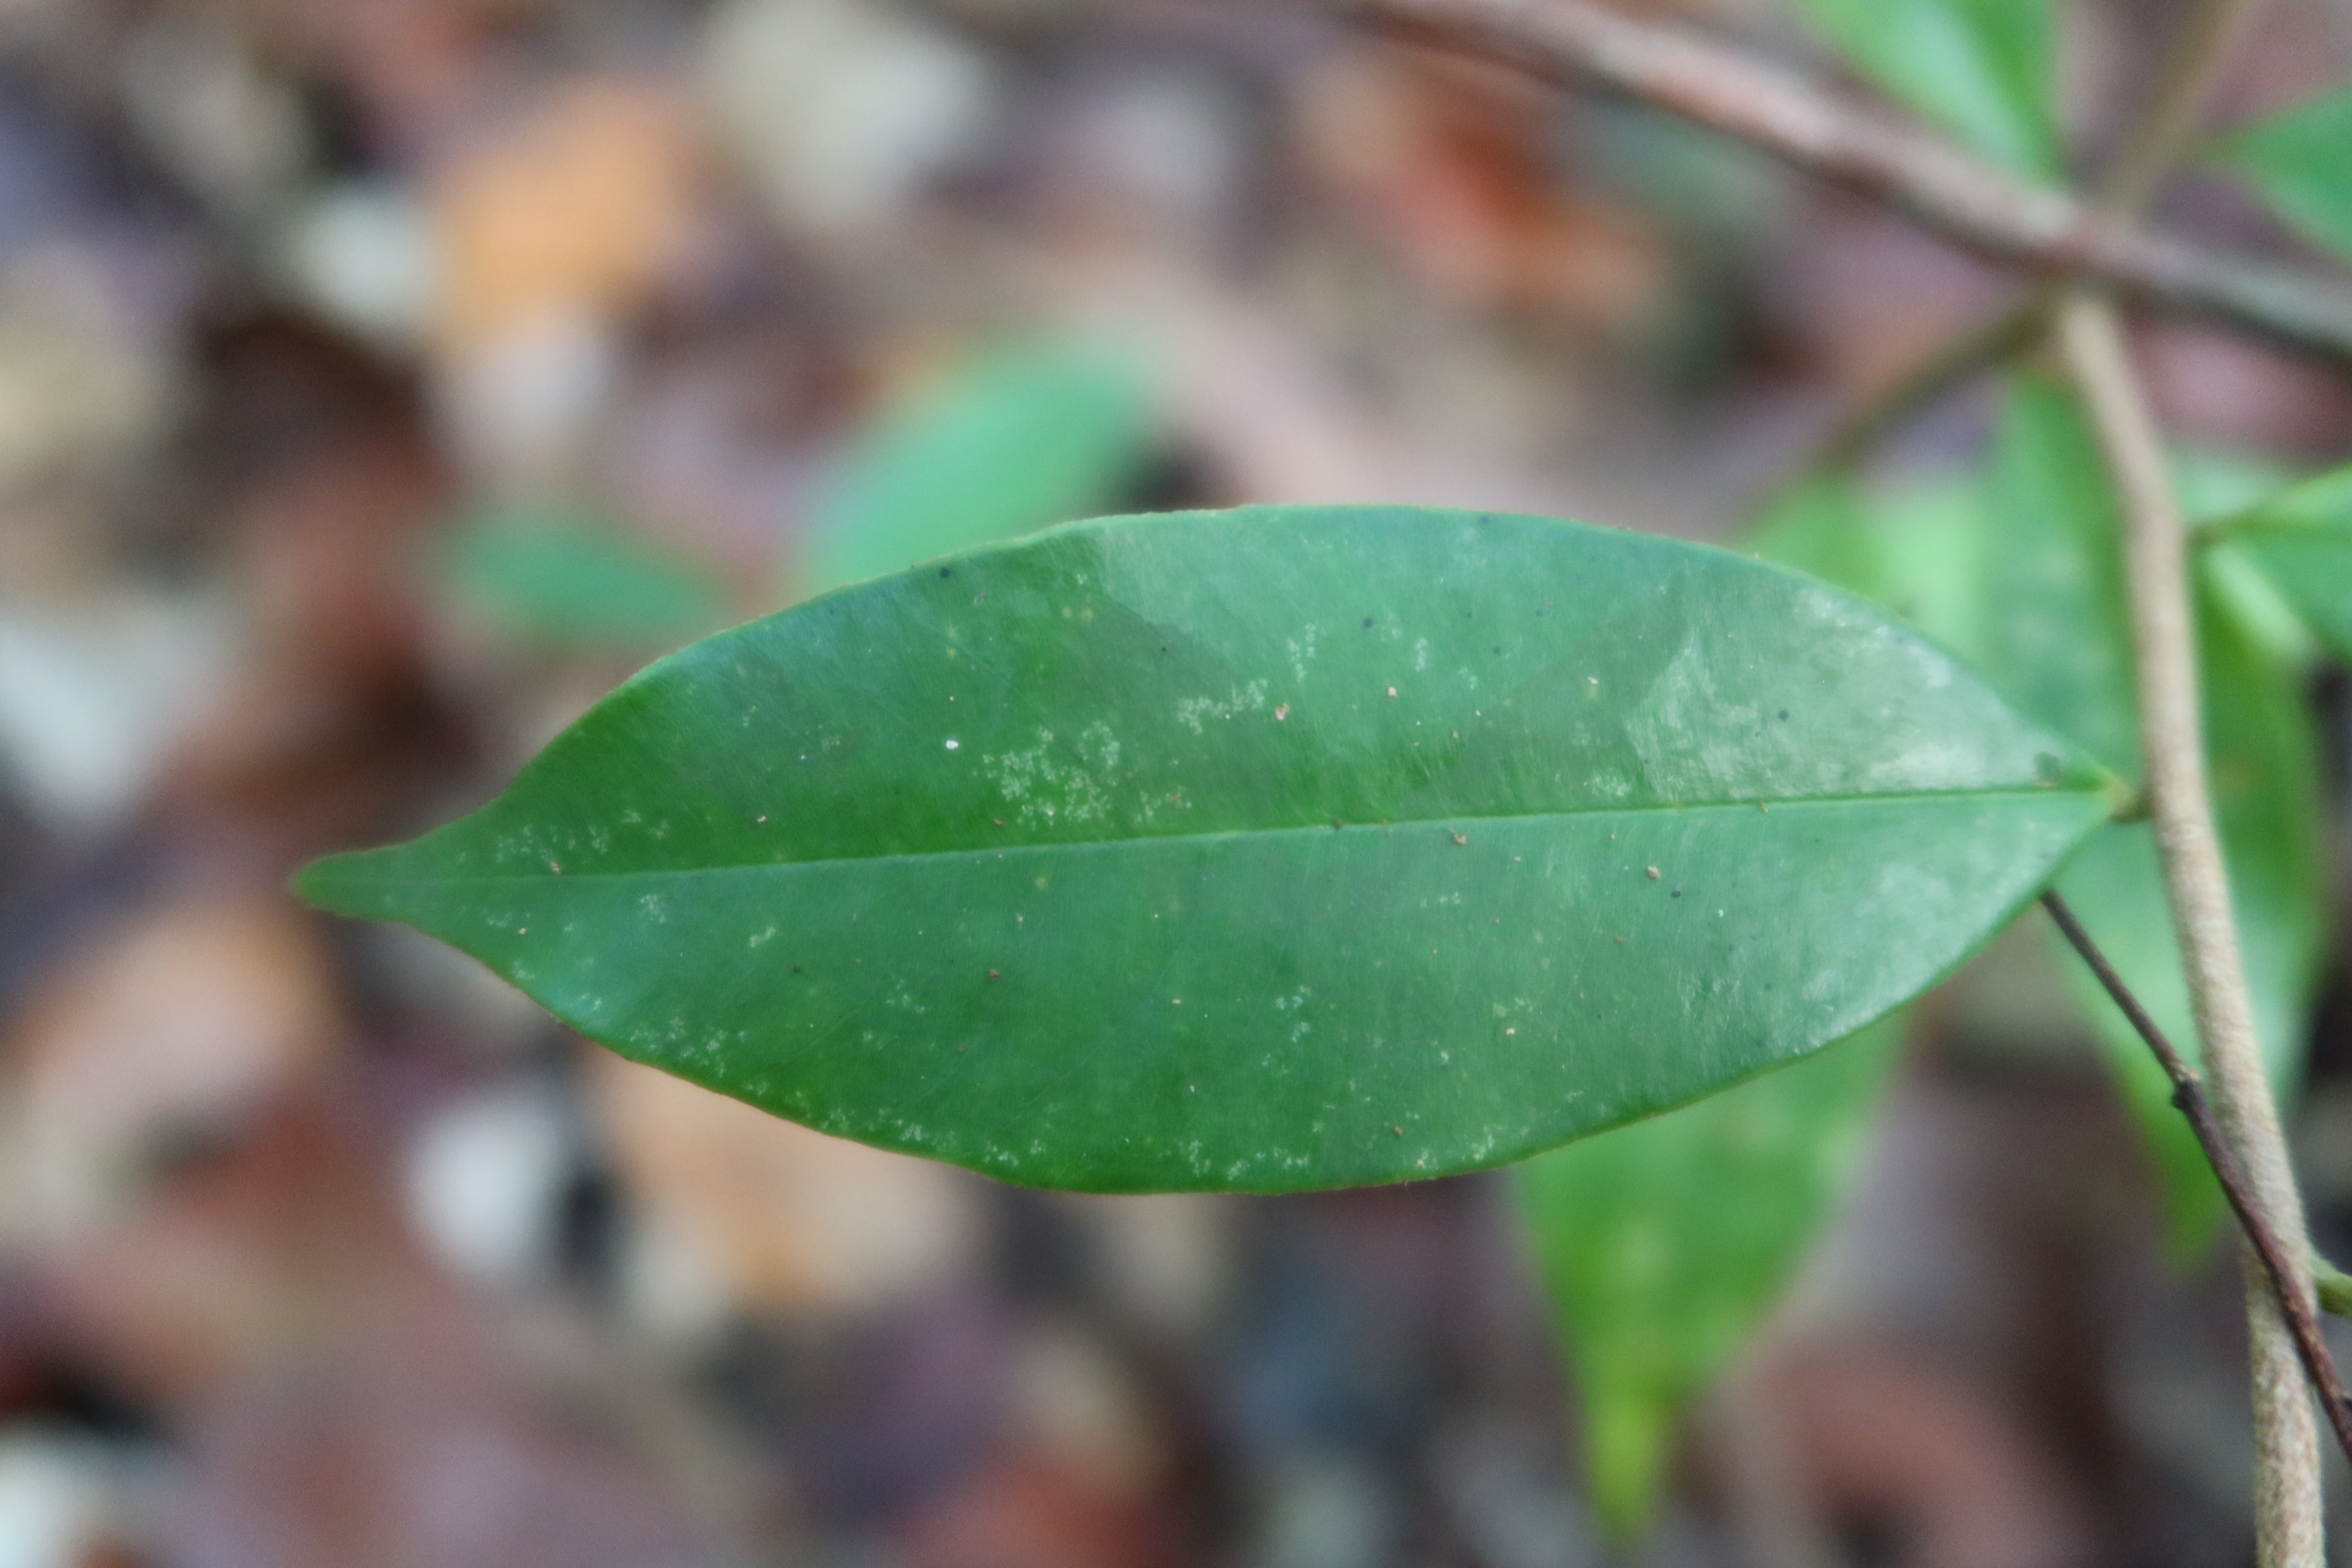
Label: Powdery mildew